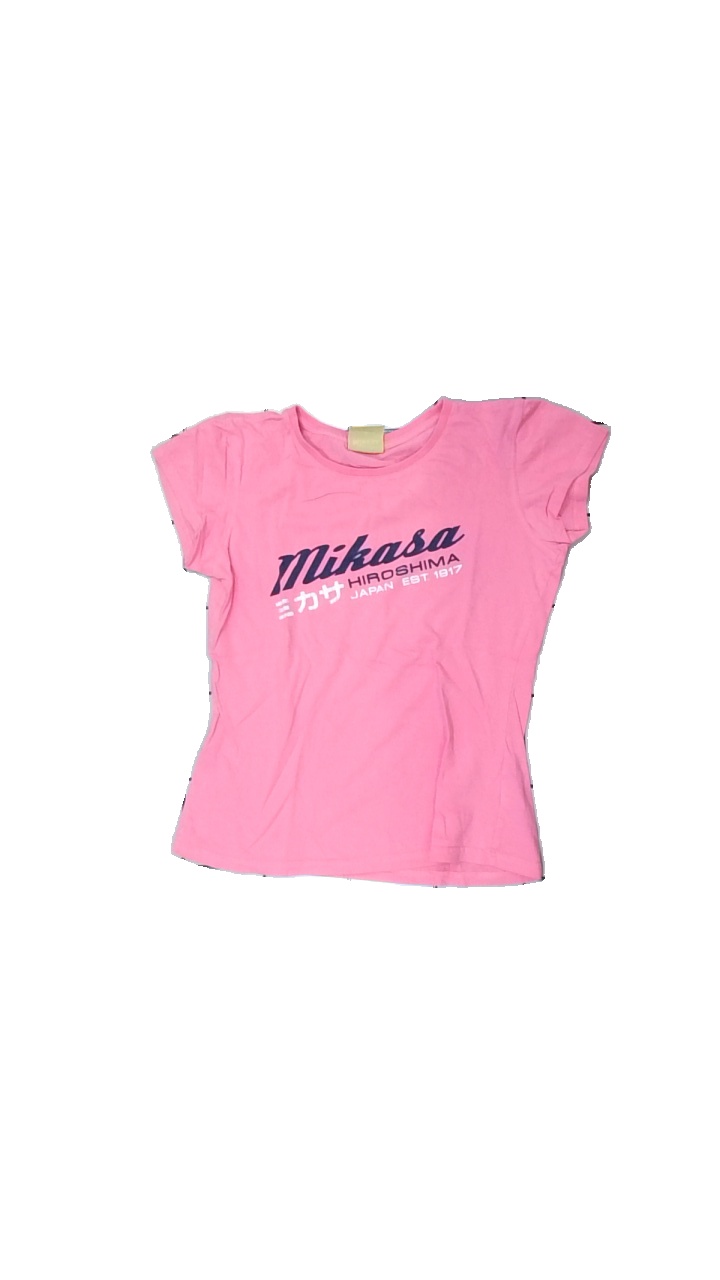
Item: T-shirt (Ladies)
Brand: Mikasa
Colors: Pink, Black, White
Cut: Regular, C-collar
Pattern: Other
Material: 100% Cotton
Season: All
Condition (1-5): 3
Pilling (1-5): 3
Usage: Recycle
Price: <50